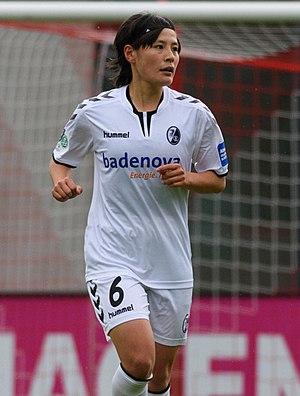
Hikaru Naomoto est une joueuse de football japonaise née le 3 mars 1994 à Ogōri dans la préfecture de Fukuoka au Japon.